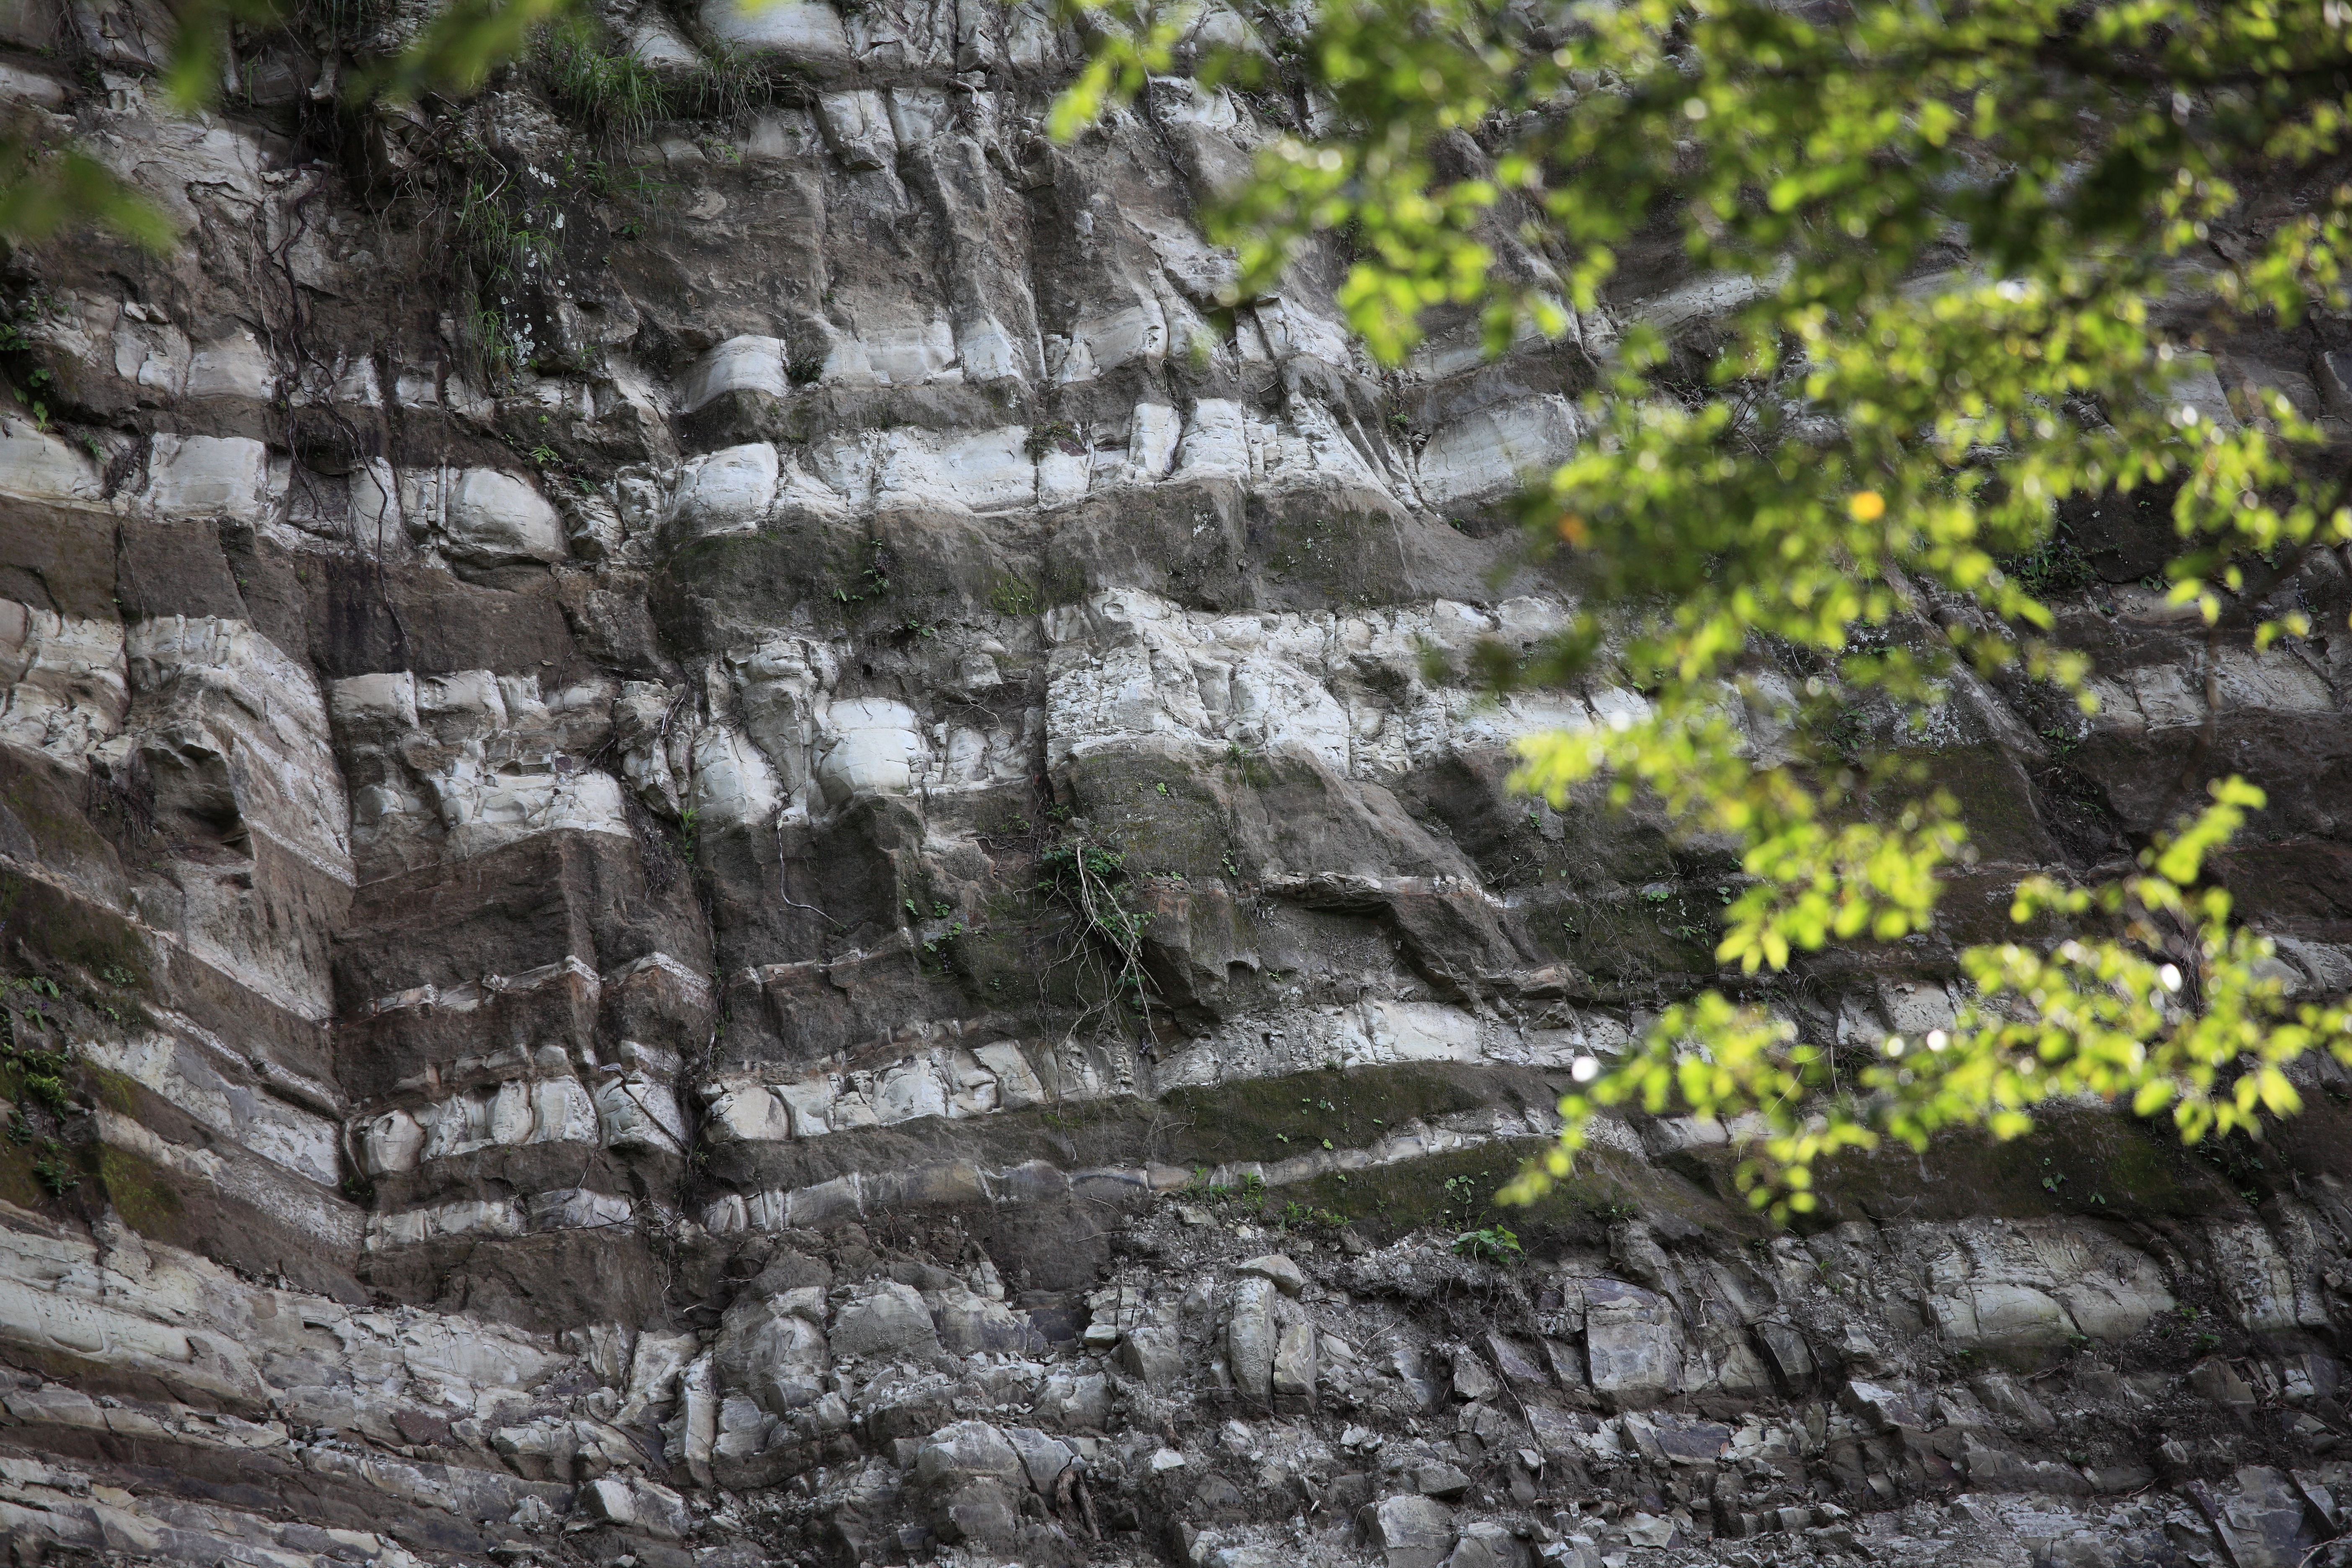
landscape, tree, forest, grass, rock, plant, trunk, moss, high, cool image, geology, outcrop, escarpment, 5d, hires, i, markii, hi, res, resolution, chiba, ohtaki, isumi, bedrock, strata